Tanzam Highway

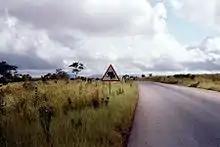
Tanzam Highway in Mikumi National Park

The Tanzam Highway leads from Lusaka in Zambia to Dar es Salaam in Tanzania. The highway was built from 1968 to 1973 in several stages and was intended to provide seaport access for Zambia and to expand the transport options for Zambia, Malawi and the then Zaire (now Democratic Republic of the Congo).